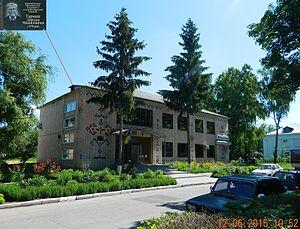
Dykanka est une commune urbaine de l'oblast de Poltava, en Ukraine, et le centre administratif du raïon de Dykanka. Sa population s'élevait à 7 730 habitants en 2017.